Shangela

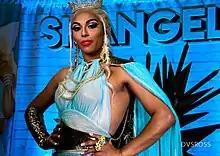
Shangela in 2018

Shangela is known for the catchphrase, "Halleloo", which the "Los Angeles Times" considered one of the "2010 Top Terms We Learned on Reality Television". Shangela's comedic persona is Laquifa, who entered the limelight during the eighth episode of season three, in which he won the "Ru Ha Ha" competition. Since being on "Drag Race", Shangela has performed comedy as Laquifa in Downelink.com's "One Night Stand Up!" on LOGO. Shangela has performed in the Drag Queens of Comedy showcase alongside legends Lady Bunny, Jackie Beat and Coco Peru, as well as the Werq the World tour alongside several fellow "Drag Race" alumni, of which she is also the creative director.